Renold Building

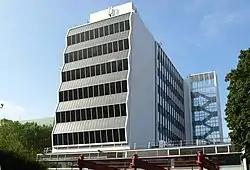
The Renold Building

The Renold Building is a university building in Manchester, England. It was opened on 23 November 1962 for the Manchester College of Science and Technology (later UMIST) as part of a major expansion of its campus in the 1960s. The architect was W. A. Gibbon of the firm Cruickshank and Seward. The foundation stone was laid on 24 June 1960 by Sir Charles Renold J.P. LL.D (1883–1967), vice president of the college, and chairman of the planning and development committee, after whom it was named. The main contractor was J. Gerrard & Sons Ltd of Swinton.